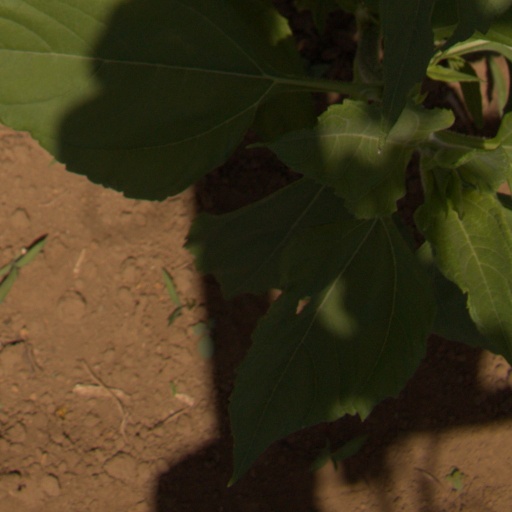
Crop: Jerusalem artichoke